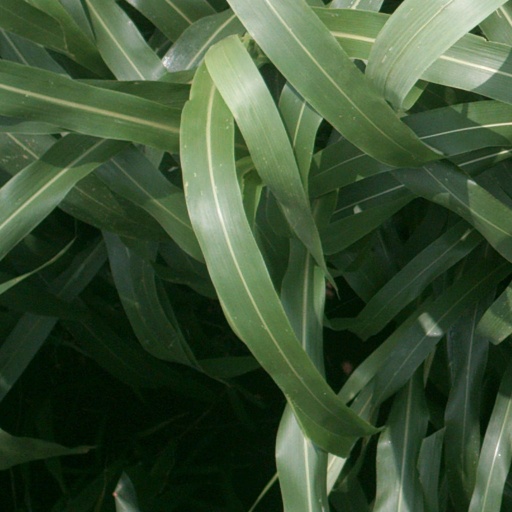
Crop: sorghum